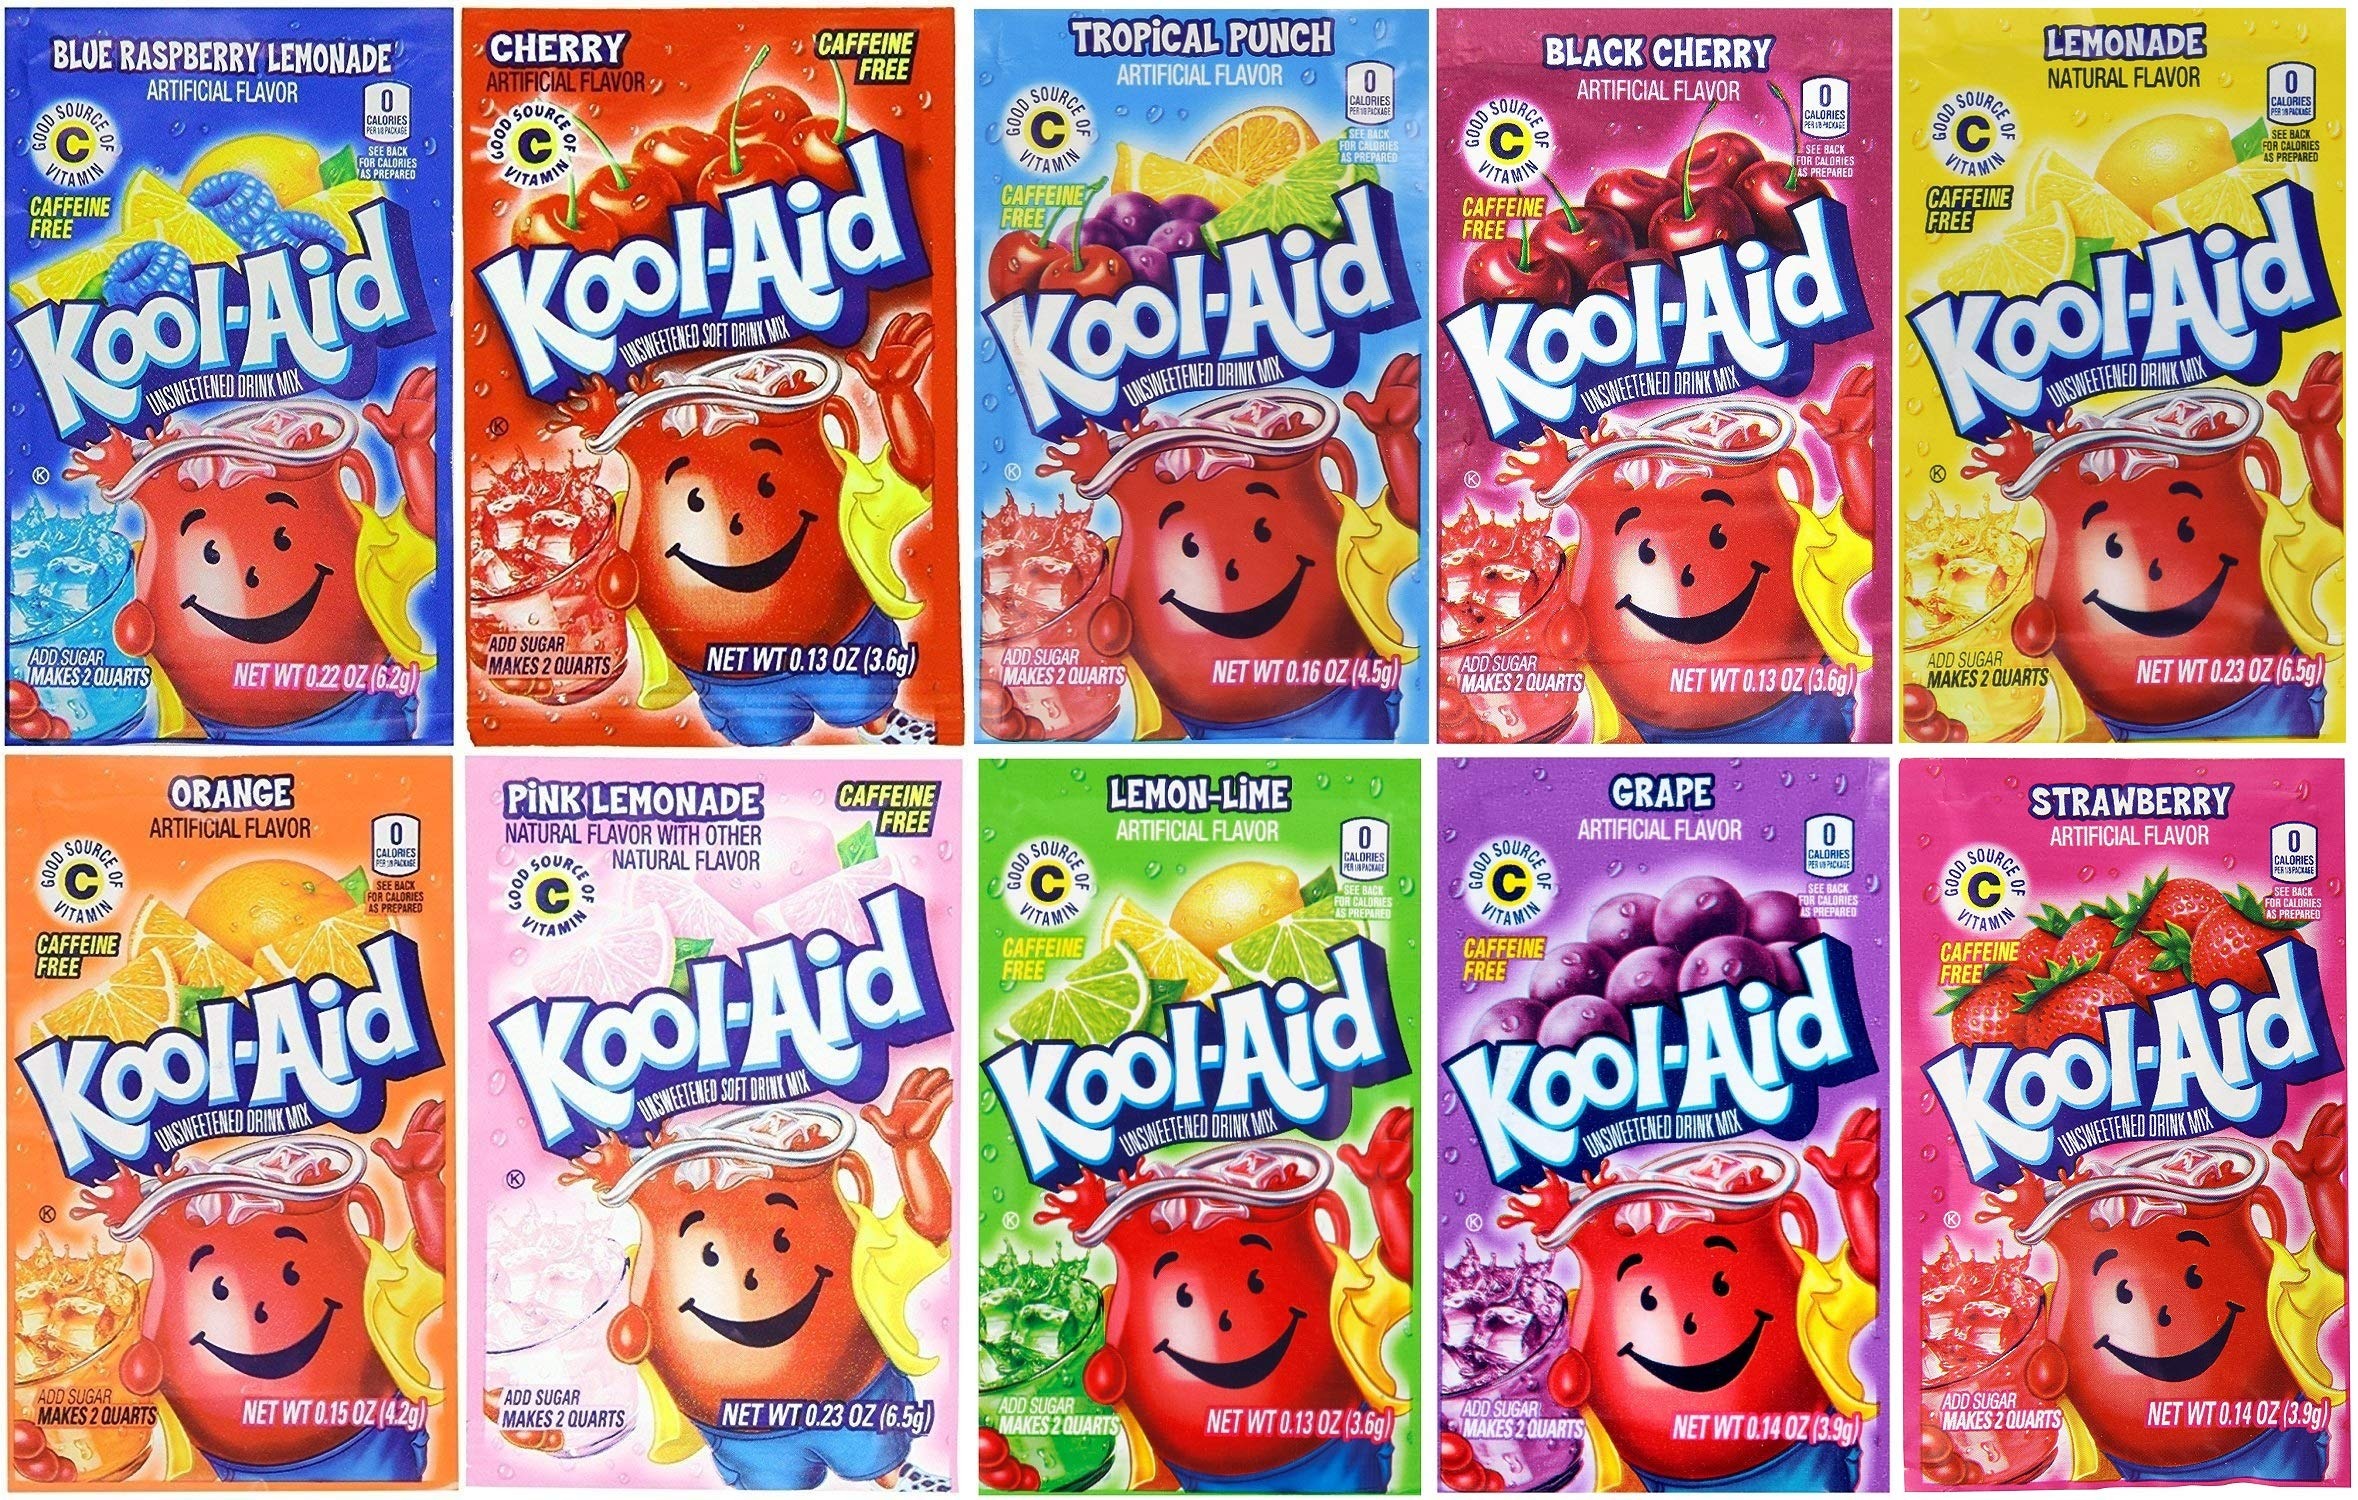
Item Name: Kool-Aid Drink Mix, 10 Flavors Variety Pack (Bonus Pack of 50 Packets)
Bullet Point 1: 5 Packets each: Blue Raspberry Lemonade, Cherry, Tropical Punch, Black Cherry, Lemonade, Orange, Pink Lemonade, Lemon-Lime, Grape & Strawberry
Bullet Point 2: Artificially flavored; caffeine free, Kosher
Bullet Point 3: Each packet makes approx 2 quarts
Bullet Point 4: Good source of vitamin C
Bullet Point 5: Kool-Aid Unsweetened Soft Drink Mix
Product Description: Pack contains 5 packets of each of the following 10 flavors: Blue Raspberry Lemonade, Cherry, Tropical Punch, Black Cherry, Lemonade, Orange, Pink Lemonade, Lemon-Lime, Grape & Strawberry. 1 Packet makes 2 quarts.
Value: 8.95
Unit: Ounce

Price: 30.47